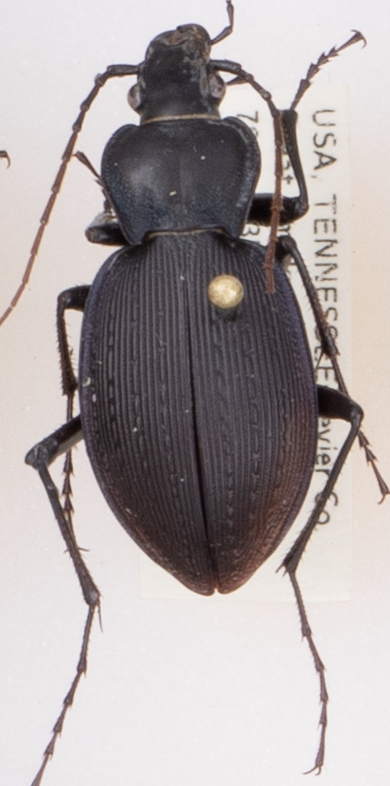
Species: Carabus goryi
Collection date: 2017-04-18
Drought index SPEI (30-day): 0.096
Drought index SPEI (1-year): -1.45
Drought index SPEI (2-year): -1.01